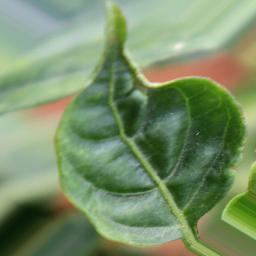
Label: mites_and_trips